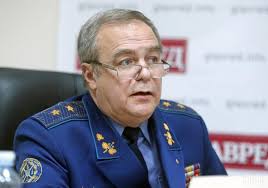
Label: Air Defense